Armenian Secret Army for the Liberation of Armenia

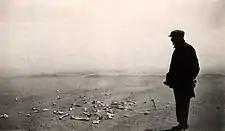
"The Armenian leader Papasian considers the last remnants of the horrific murders at Deir ez-Zor in 1915-1916."

The presence of Armenians in eastern Anatolia, often called Western Armenia, is documented since the ninth century BCE, almost two millennium ago to the Turkish presence in the area. In 1915 and 1916, the ruling Committee of Union and Progress of the Ottoman Empire systematically deported and exterminated its Armenian population, killing around 1.5 million Armenians. The survivors of the death marches found refuge in other countries in Western Asia, as well as in Western Europe and North America; forces of the Turkish nationalist movement killed or expelled surviving Armenians that tried to return home. The Republic of Turkey denied that any crime had been committed against the Armenian people, actively campaigning against any and all attempts to publicise the events and bring about recognition in the West. It blamed Armenians for instigating the violence and falsely claimed that Armenians had massacred thousands of Turks, prompting the commencement of their deportations.